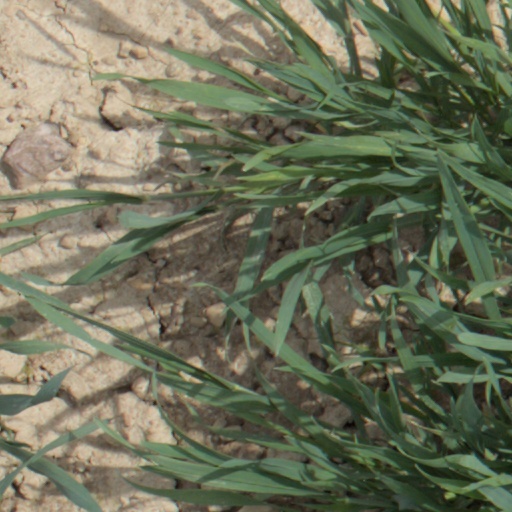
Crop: wheat